Igor Serafimovich Tashlykov

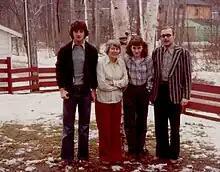
John A. Davies' family – son John, wife Florence, daughter Anne – and Igor Tashlykov, Deep River, Canada, January 1980

In 1979-1980 John A. Davis invited Tashlykov to undertake a traineeship at the McMaster University and the Chalk River Nuclear Laboratories in Canada during which time he studied defect formation in gallium arsenide during implantation of Nitrogen, Aluminium, Phosphorus, Arsenic, and Antimony ions under varied conditions. Using the Rutherford backscattering (RBS), the distribution profiles of the implanted As, Sb were established using the nuclear reaction of aluminum profiles in gallium arsenide. These results, as well as the results of studies of the modification of the catalytic properties of nickel electrodes for water alkaline electrolysis for the production of hydrogen, formed the basis for his doctoral dissertation and additional information was obtained about the mechanisms of formation of radiation damage and phase reconstruction of the structure in gallium arsenide under ion irradiation, the influence of ion current density on these processes, the energy density released in the cascade of atomic collisions, the type of ions, and the irradiation temperature.